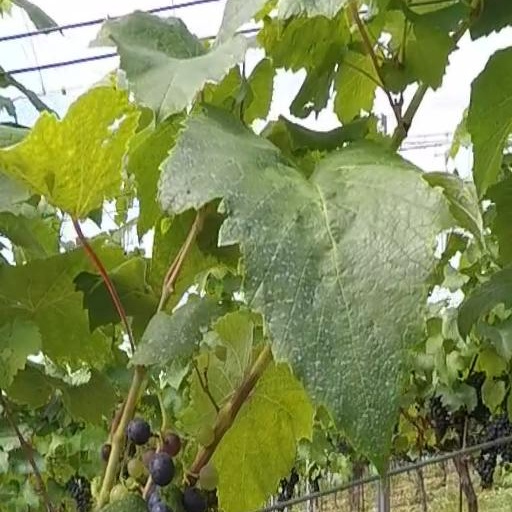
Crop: grape